General Motors Gamma platform

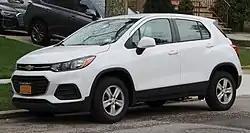
2017 Chevrolet Trax, subcompact crossover SUV based on the new Gamma platform

GM Korea has taken responsibility for future development of GM's GSV (Global Small Vehicle) architecture. This architecture will eventually be used for all small vehicles from GM, as a true global small car platform.